Viking Age arms and armour

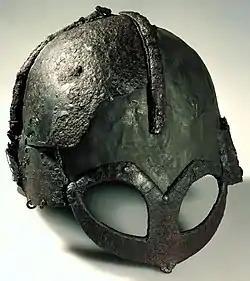

It has been proposed that the medieval era "kite shield" (also known as "long shield" or "drop shield"), favoured by the Normans, was introduced to Europe by the Norse. However, no documentation or remains of kite shields from the Viking period have been located by archaeologists, and the idea has been discarded.